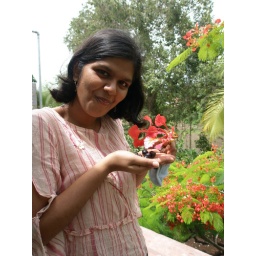
Jamun is the name of those almost black looking violet coloured fruits in her hand